Fort Ward (Virginia)

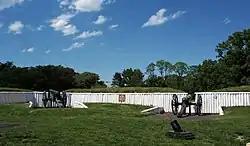
Fort Ward's restored Northwest Bastion

Fort Ward is a former Union Army installation now located in the city of Alexandria in the U.S. state of Virginia. It was the fifth largest fort built to defend Washington, D.C. in the American Civil War. It is currently well-preserved with 90-95% of its earthen walls intact.